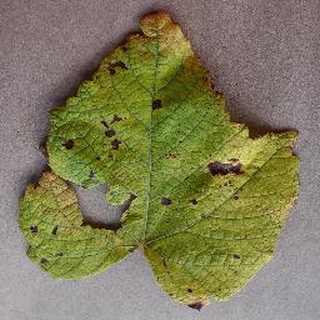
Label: grape_leaf_blight